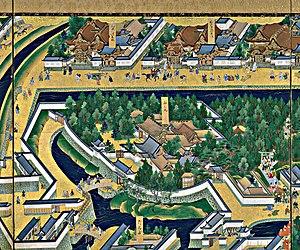
Le château d’Edo, également appelé « château de Chiyoda », est un château sur terrain plat construit en 1457 par Ōta Dōkan. Il fait aujourd'hui partie du palais impérial de Tokyo et se trouve dans l’arrondissement spécial de Chiyoda, à Tokyo, ville alors désignée sous le nom d'Edo, dans le district de Toshima, dans la province de Musashi. C’est ici que Tokugawa Ieyasu a établi le shogunat Tokugawa. C'était la résidence du shogun et l'emplacement du shogunat, et il servit également de capitale militaire pendant la période Edo de l'histoire japonaise. Après la démission du shogun Tokugawa Yoshinobu et la restauration de Meiji, il devint le palais impérial de Tokyo. Quelques douves, murs et remparts du château original subsistent encore de nos jours. Cependant, les terrains étaient bien plus étendus pendant la période Edo, avec la gare de Tokyo et la section Marunouchi de la ville situées à l’intérieur de la limite qu’est le fossé le plus extérieur. Il comprend également le parc Kitanomaru, le Nippon Budokan et d’autres monuments environnants.